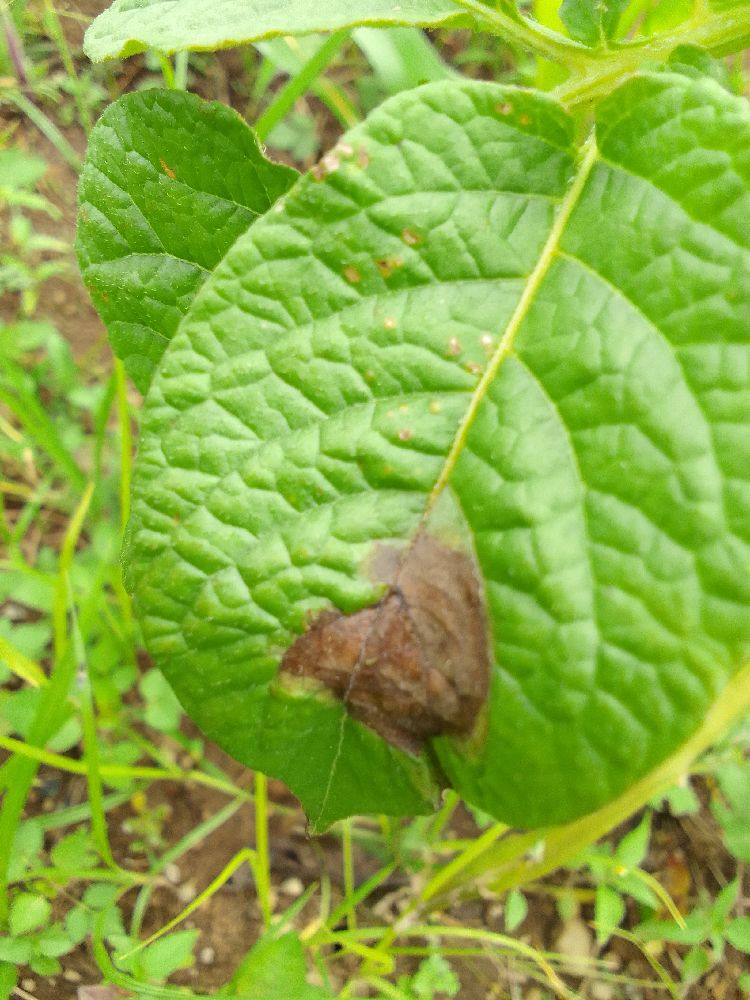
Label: Late blight